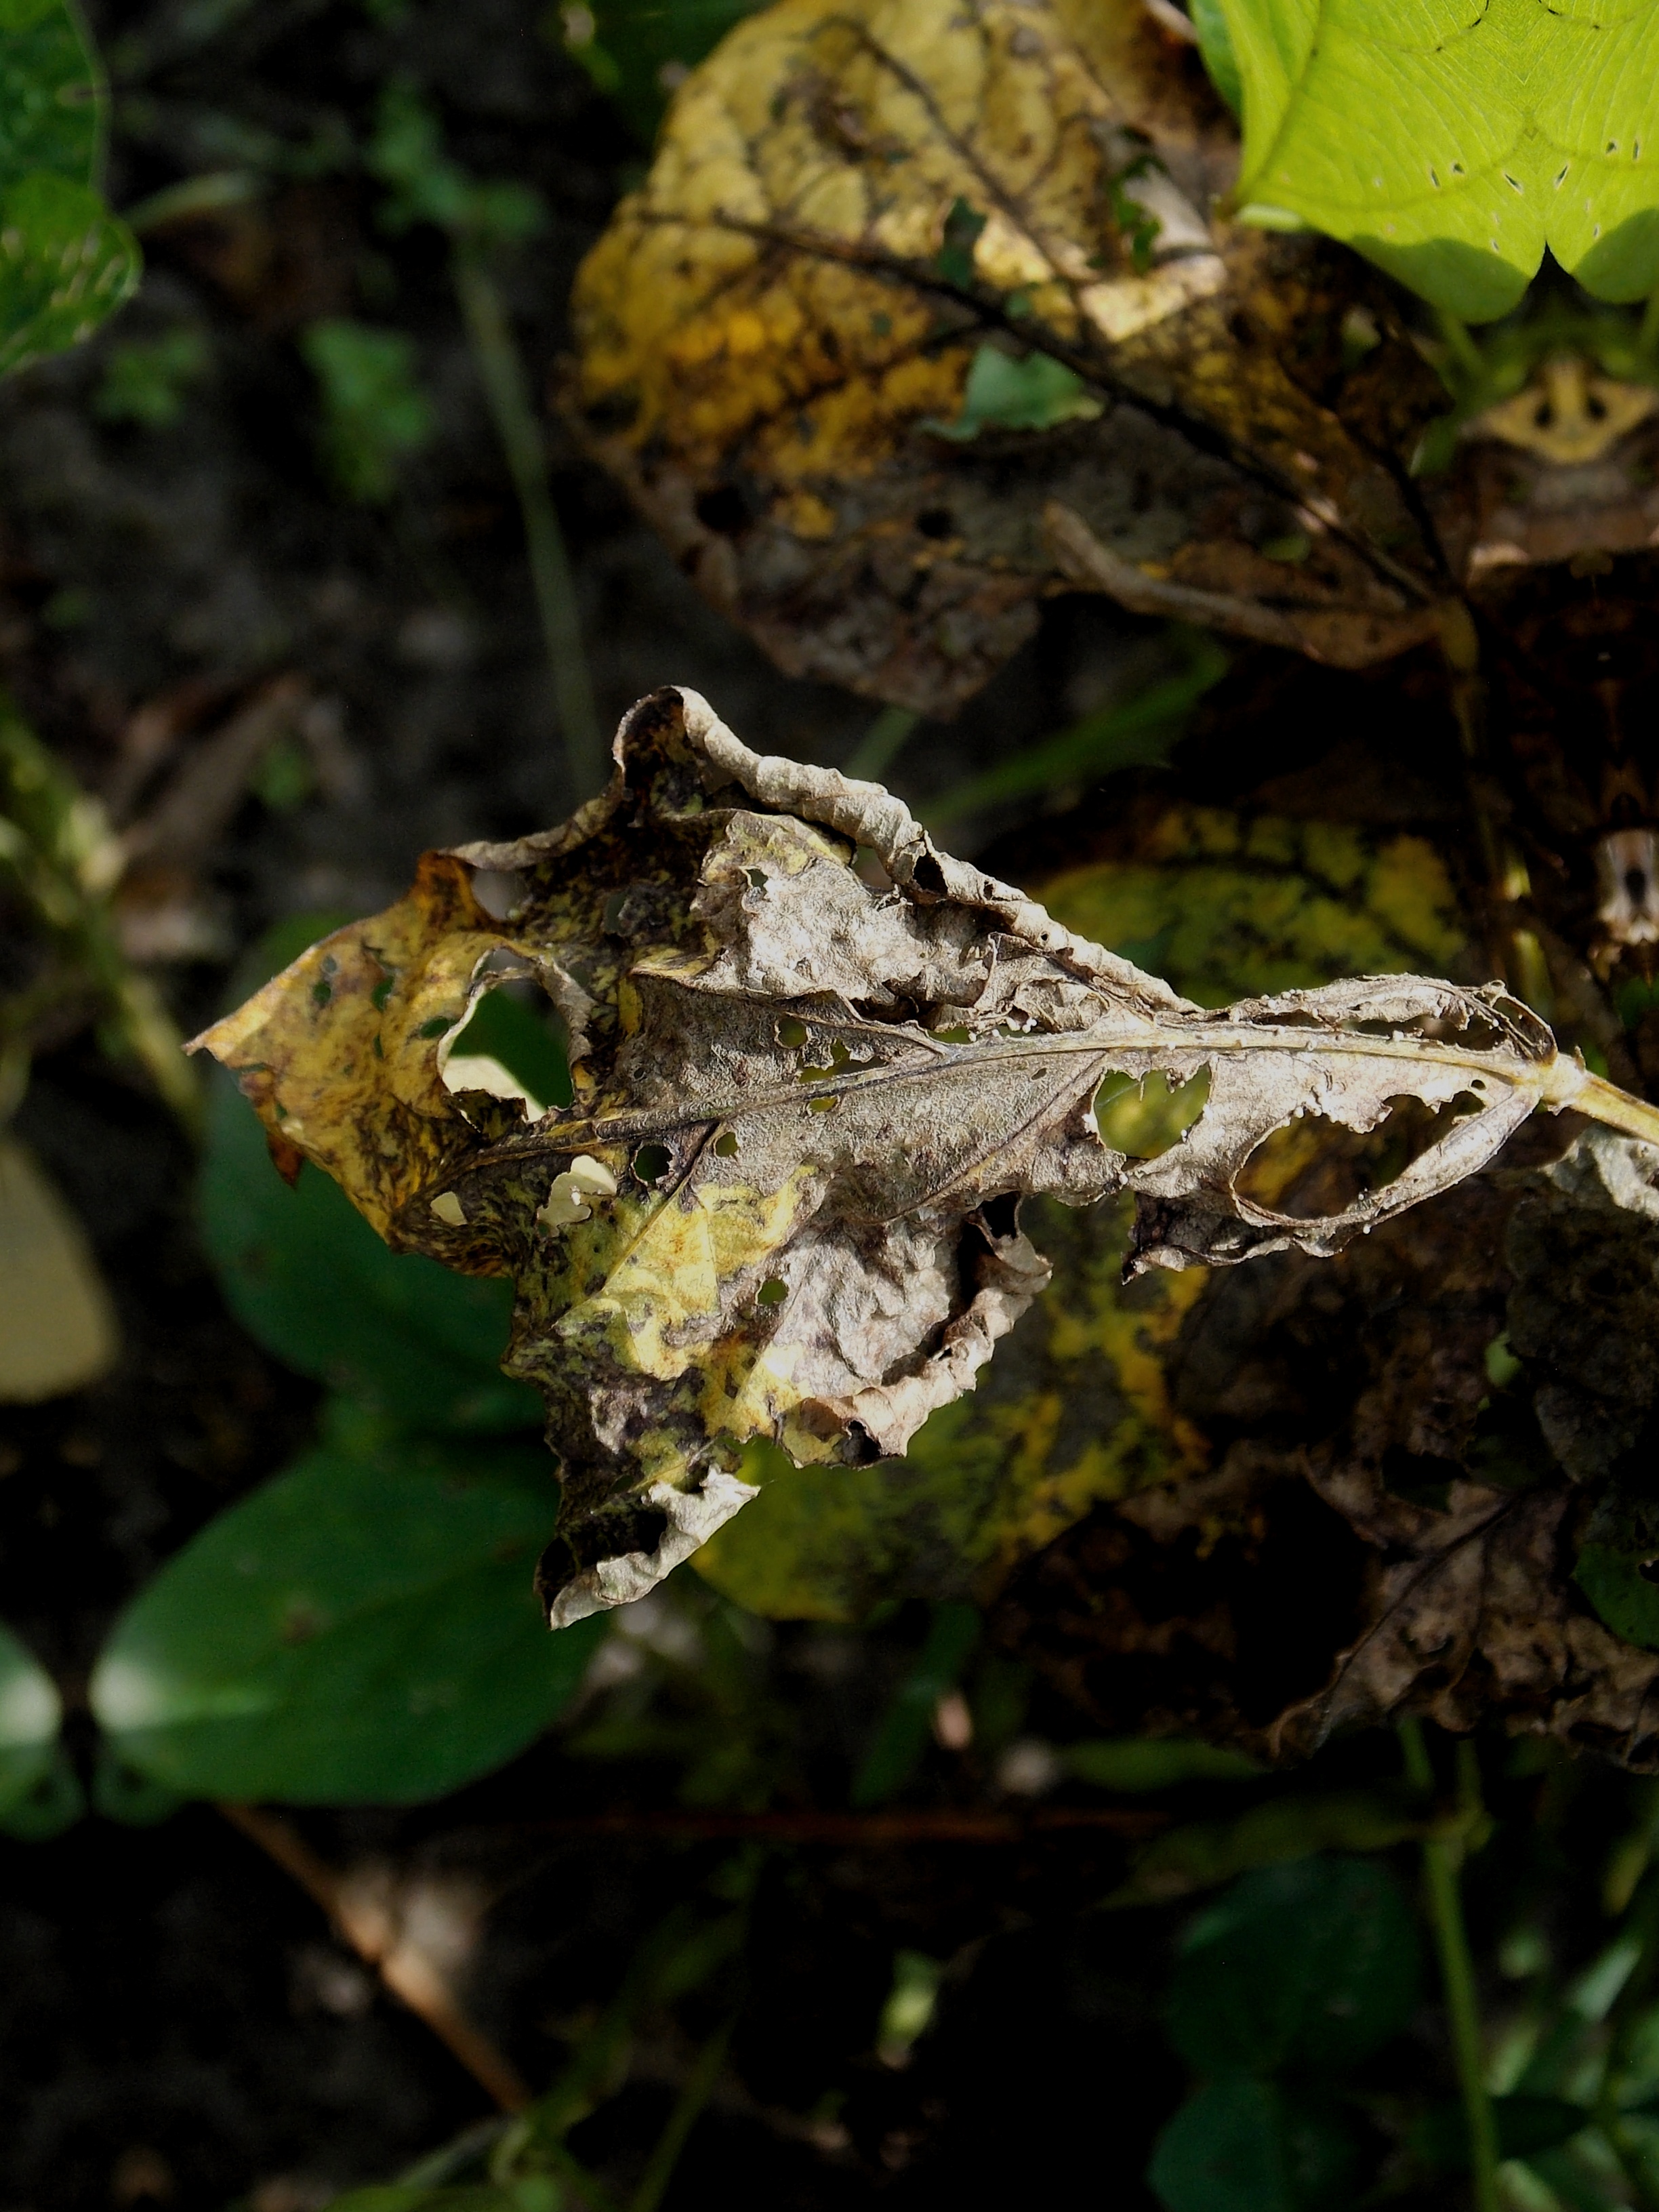
Label: Disease